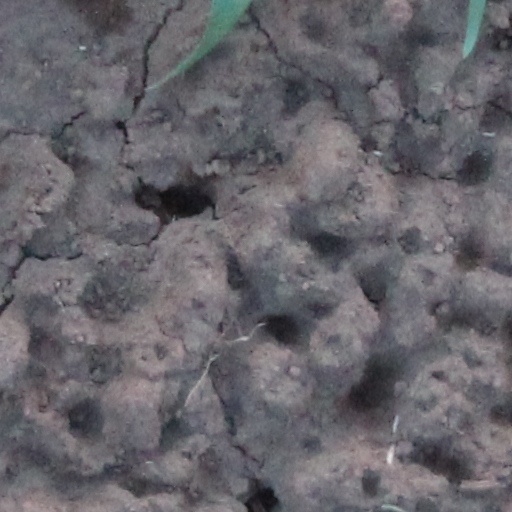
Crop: wheat